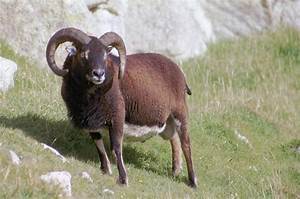
Label: pecora